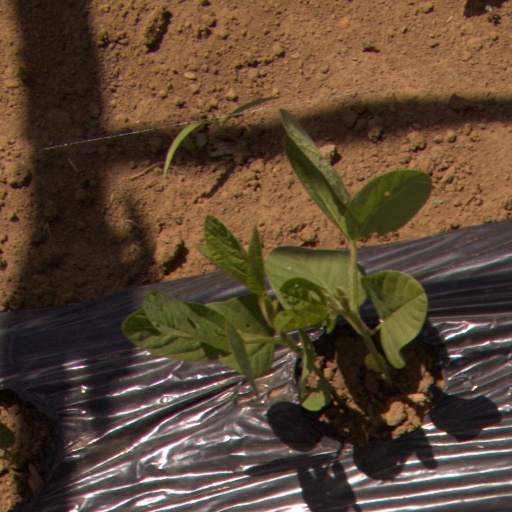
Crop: Jerusalem artichoke